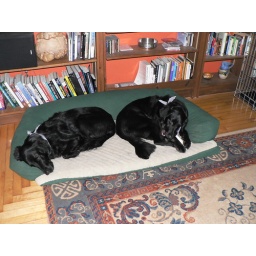
It took over a year, but the girls can finally stand to lay on the same dog bed together.